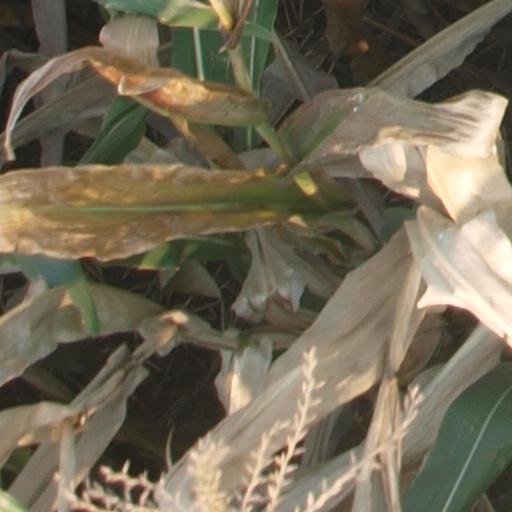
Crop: maize; corn